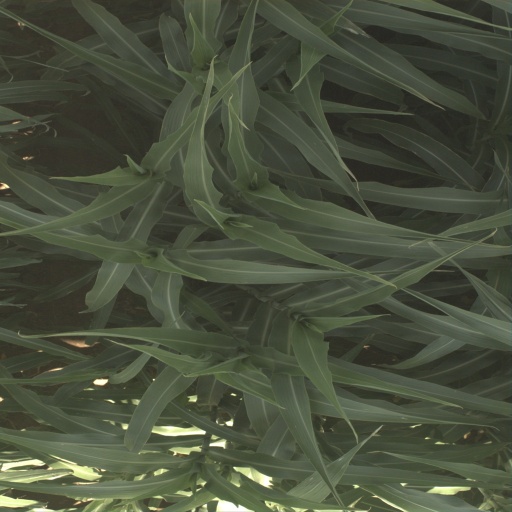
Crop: sorghum